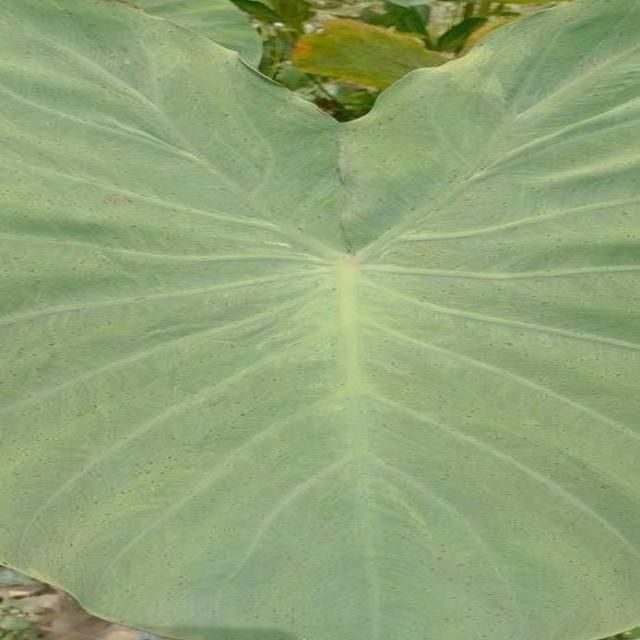
Label: Healthy